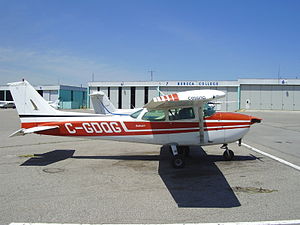
Cessna 172 / Varianter og udviklingshistorie
1977 Cessna 172M
Cessna 172 Skyhawk er et firesædet, enmotors, højvinget fly, produceret af Cessna Aircraft Company. Efter den var på vingerne første gang i 1955, er der blevet bygget flere Cessna 172 end af noget som helst andet fly.